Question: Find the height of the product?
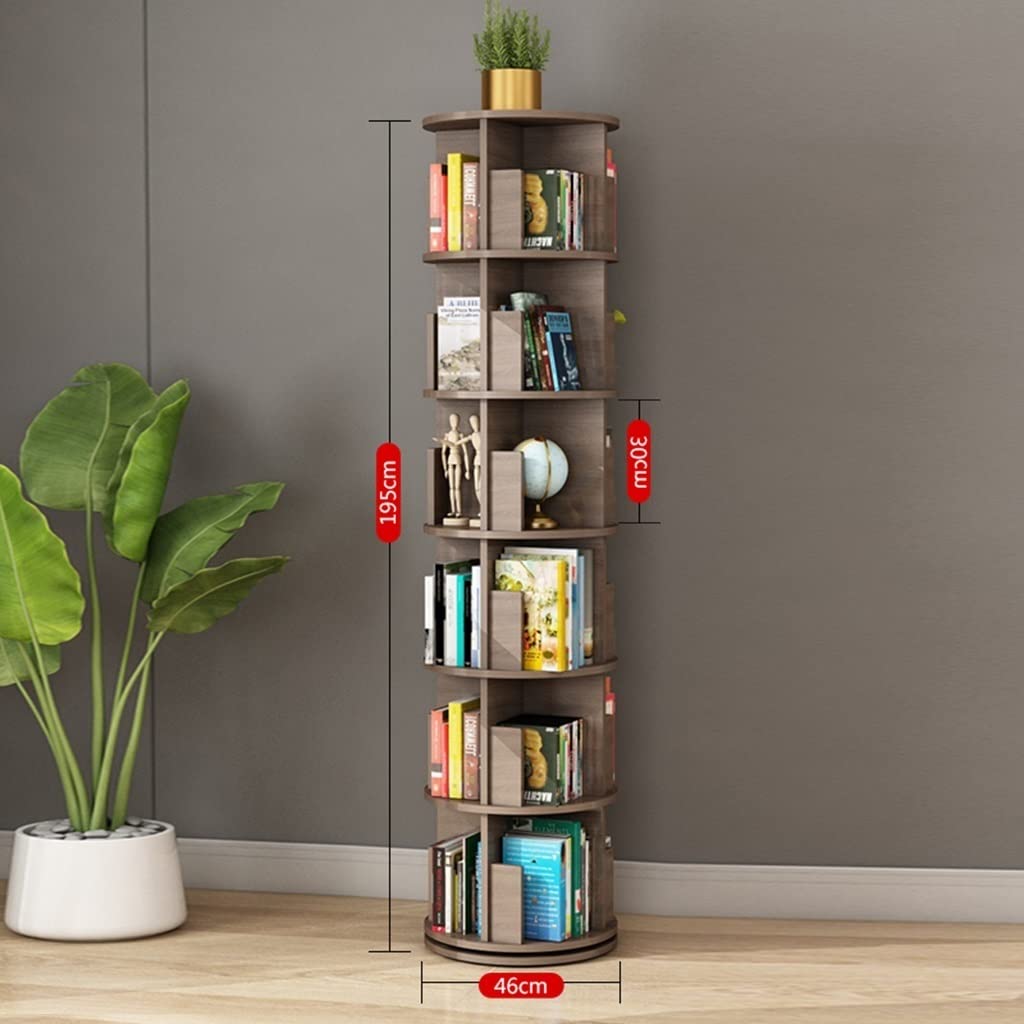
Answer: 195.0 centimetre